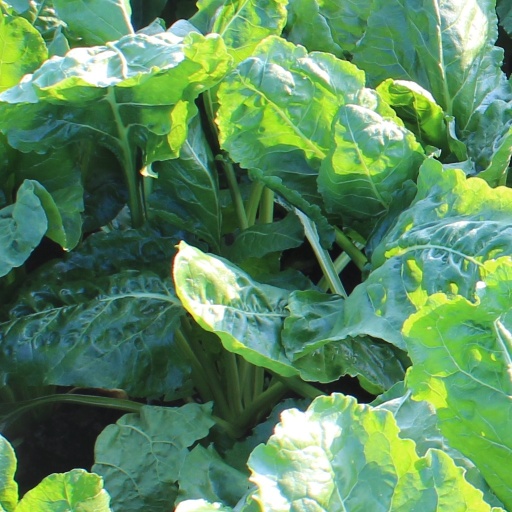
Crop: sugar beet